Jingdezhen

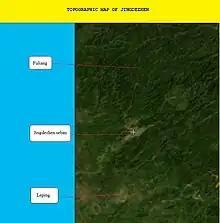
Topographic Map of Jingdezhen

Jingdezhen is situated in the north-east of Jiangxi and borders on Anhui; the city center area is located in the north-east of the Poyang Lake Plain. Its area is . The highest point is , with plains on the southern part having an average altitude of .